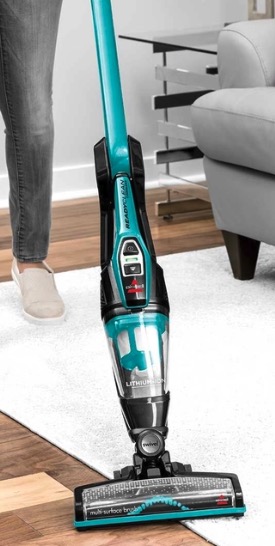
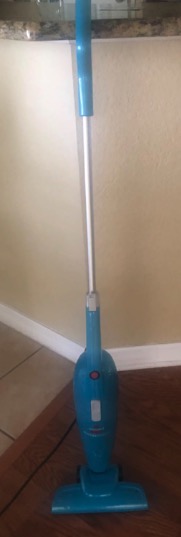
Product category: items_vacuum
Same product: no